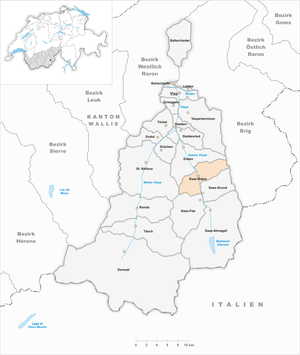
Saas-Balen est une commune suisse du canton du Valais, située dans la vallée de Saas et dans le district de Viège.